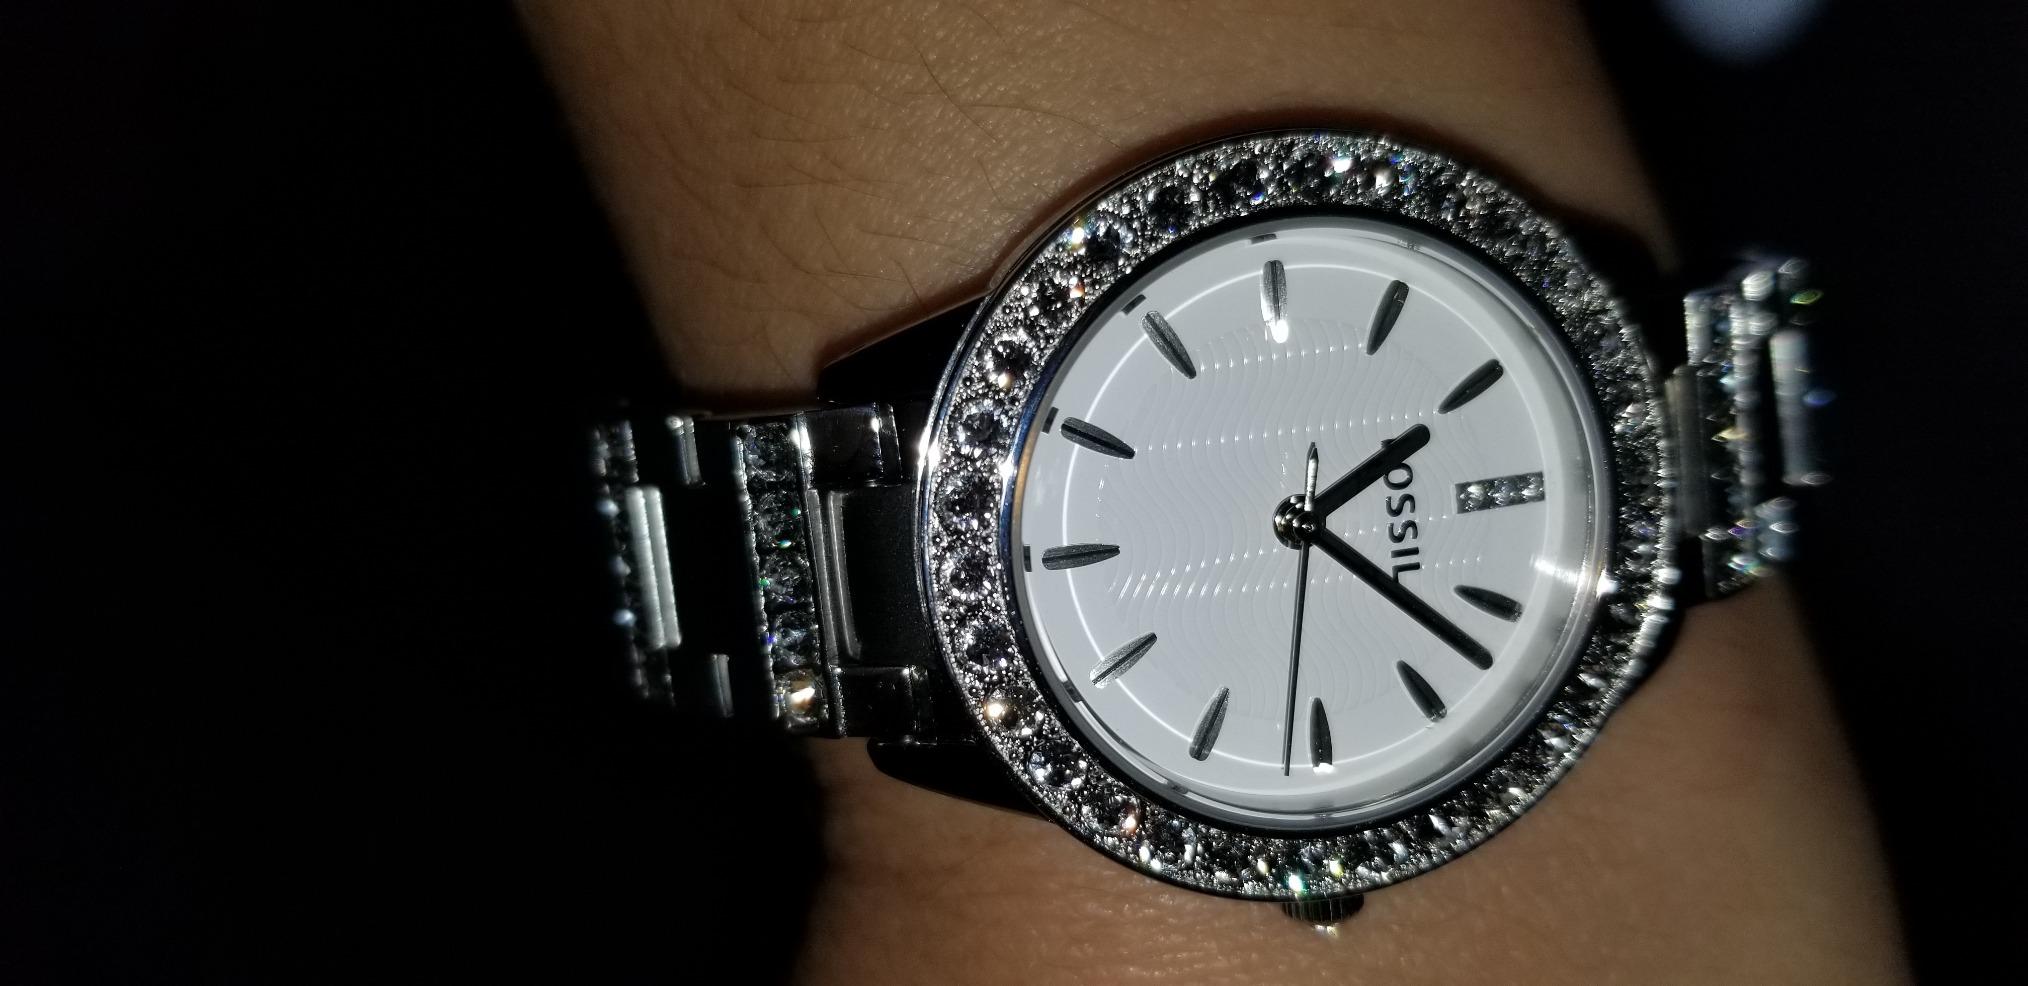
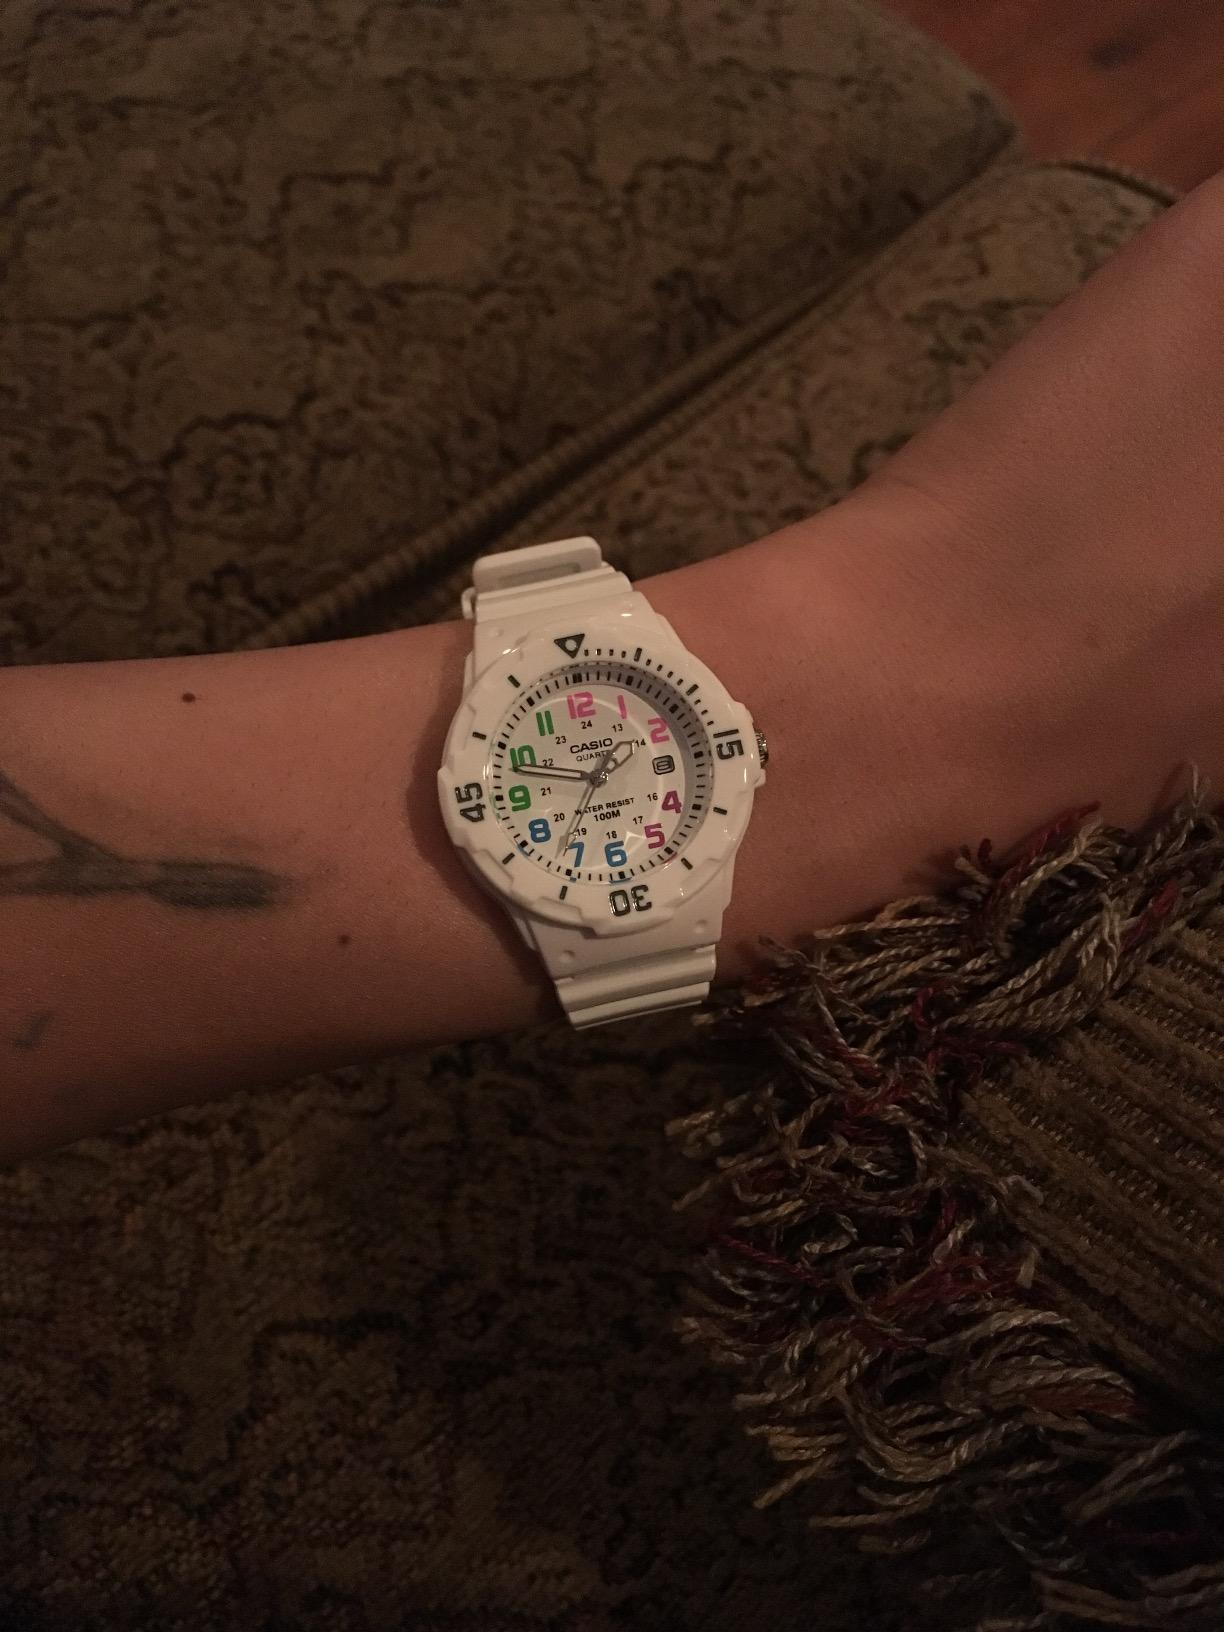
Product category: accessories_watch
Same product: no